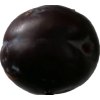
Label: plum